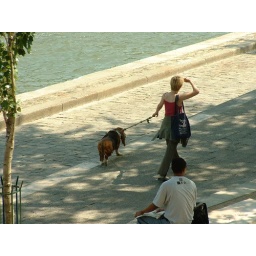
lady walk her dog by the river Seine